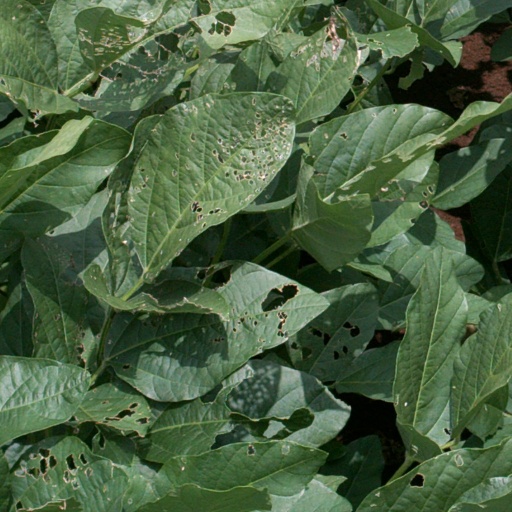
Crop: soybean